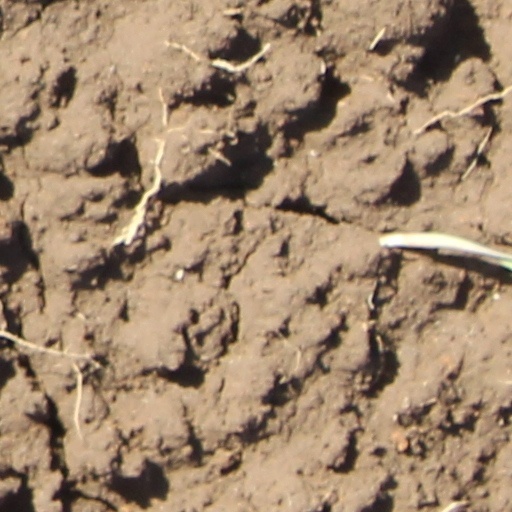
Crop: wheat